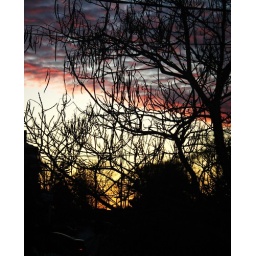
the sky is entangled in trees